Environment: real
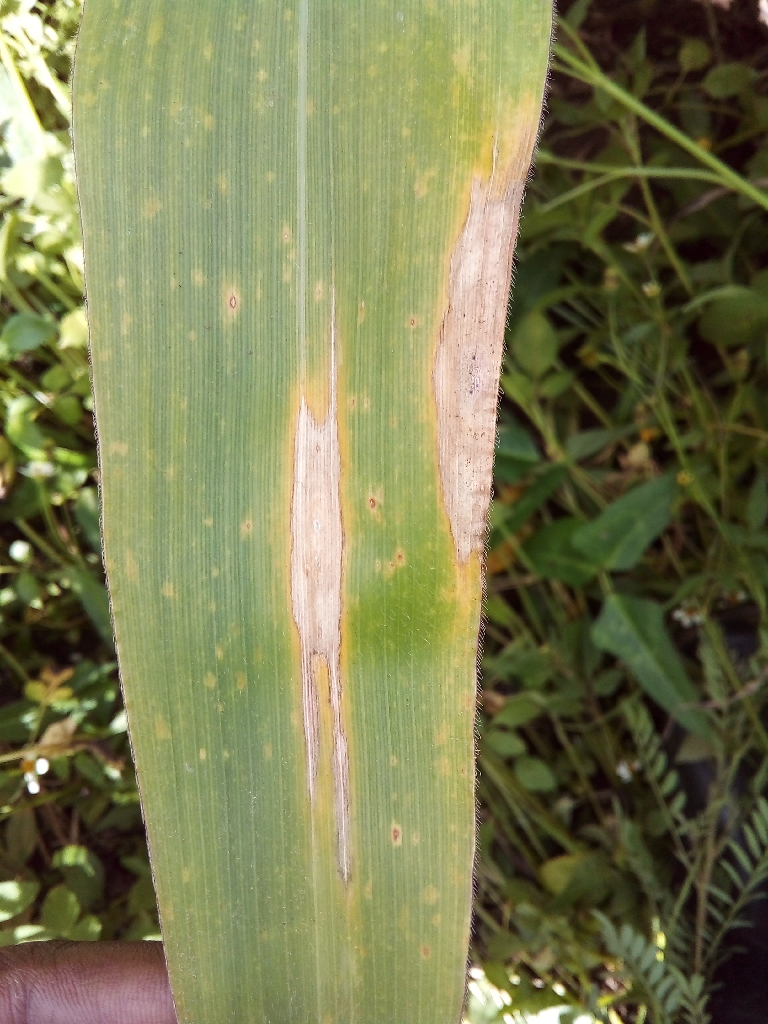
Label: northern_corn_leaf_blight